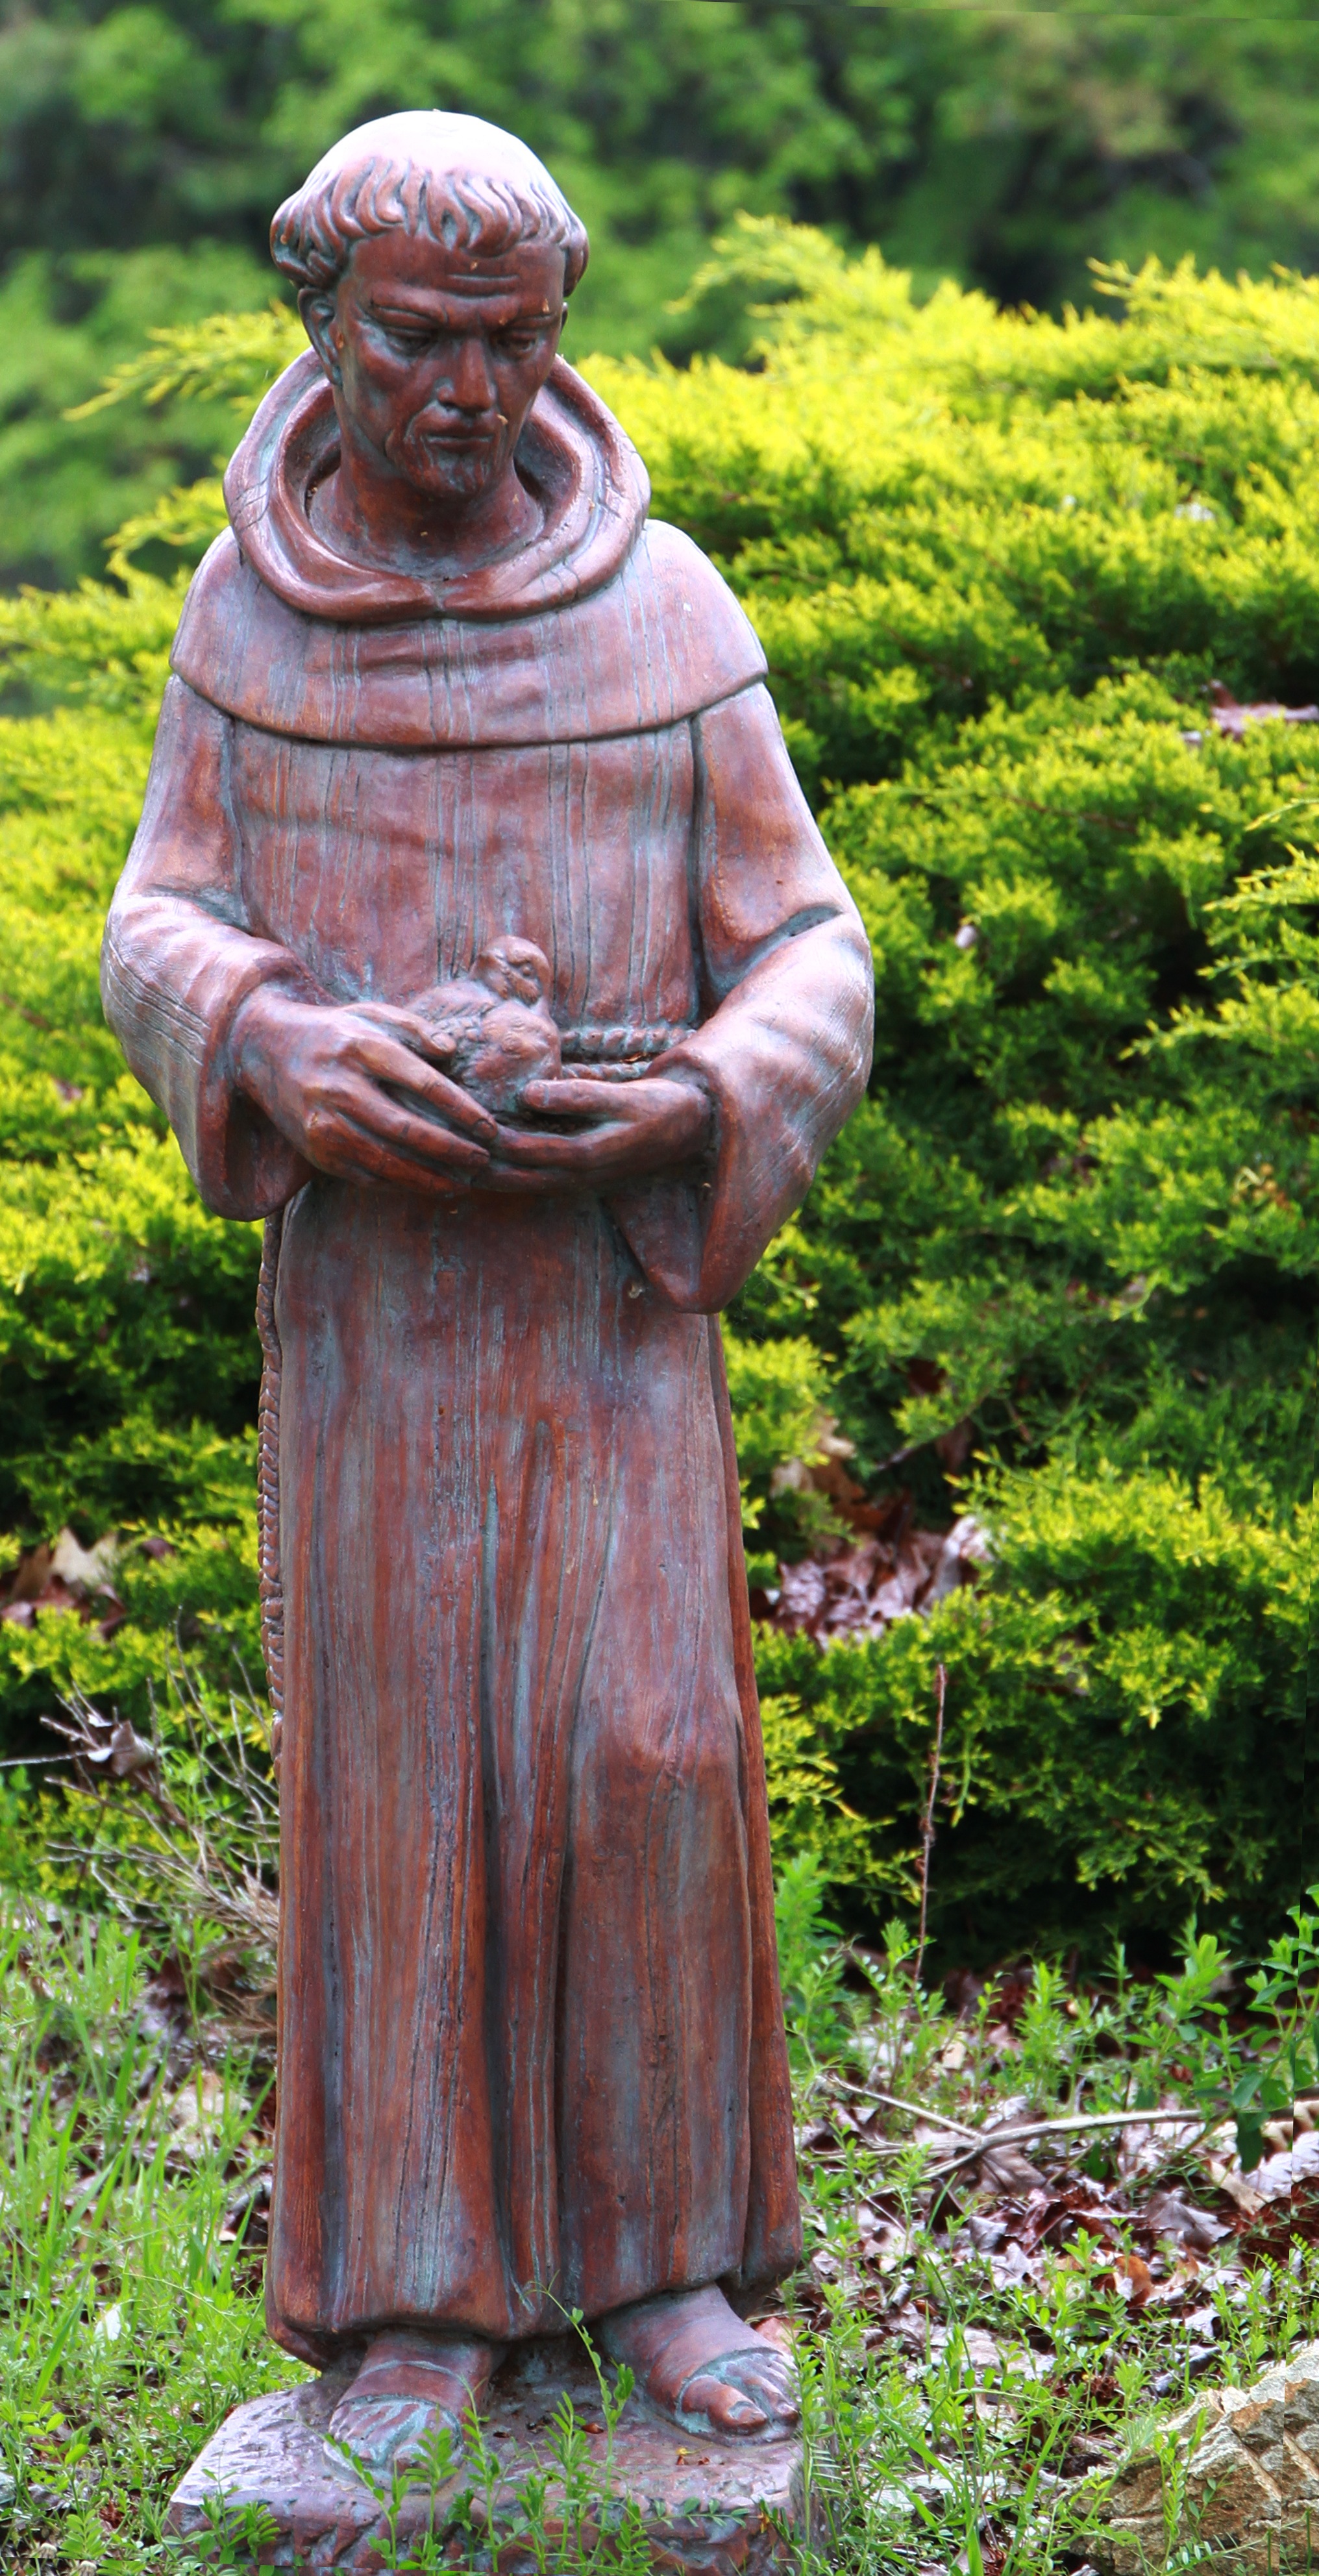
animal, stone, monument, statue, monk, garden, spiritual, sculpture, religious, art, temple, saint, carving, spirit, ancient history, saint francis of assisi